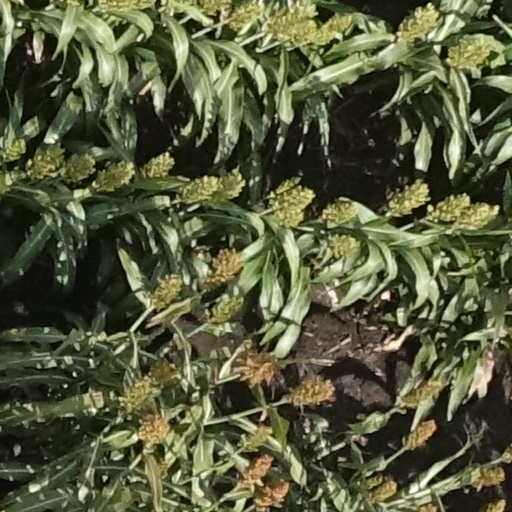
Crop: sorghum